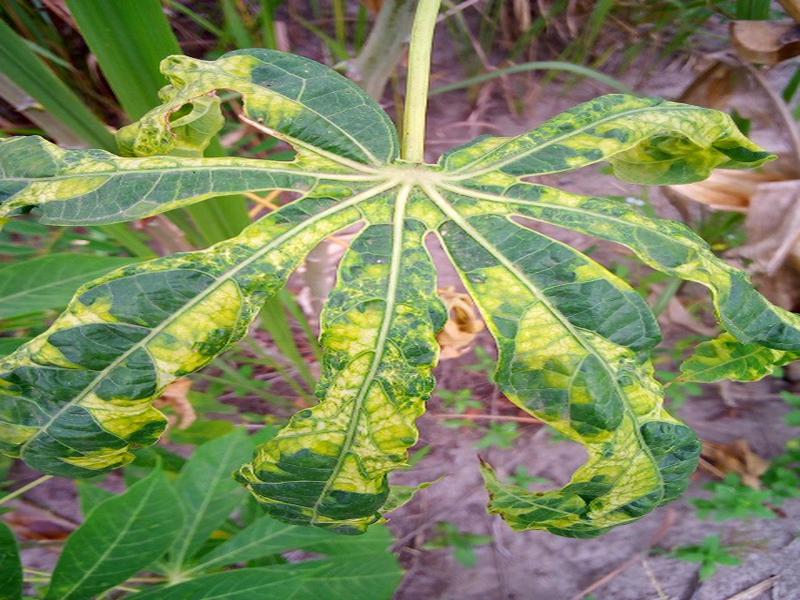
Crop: cassava
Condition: mosaic_disease